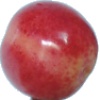
Label: Cherry Rainier 1